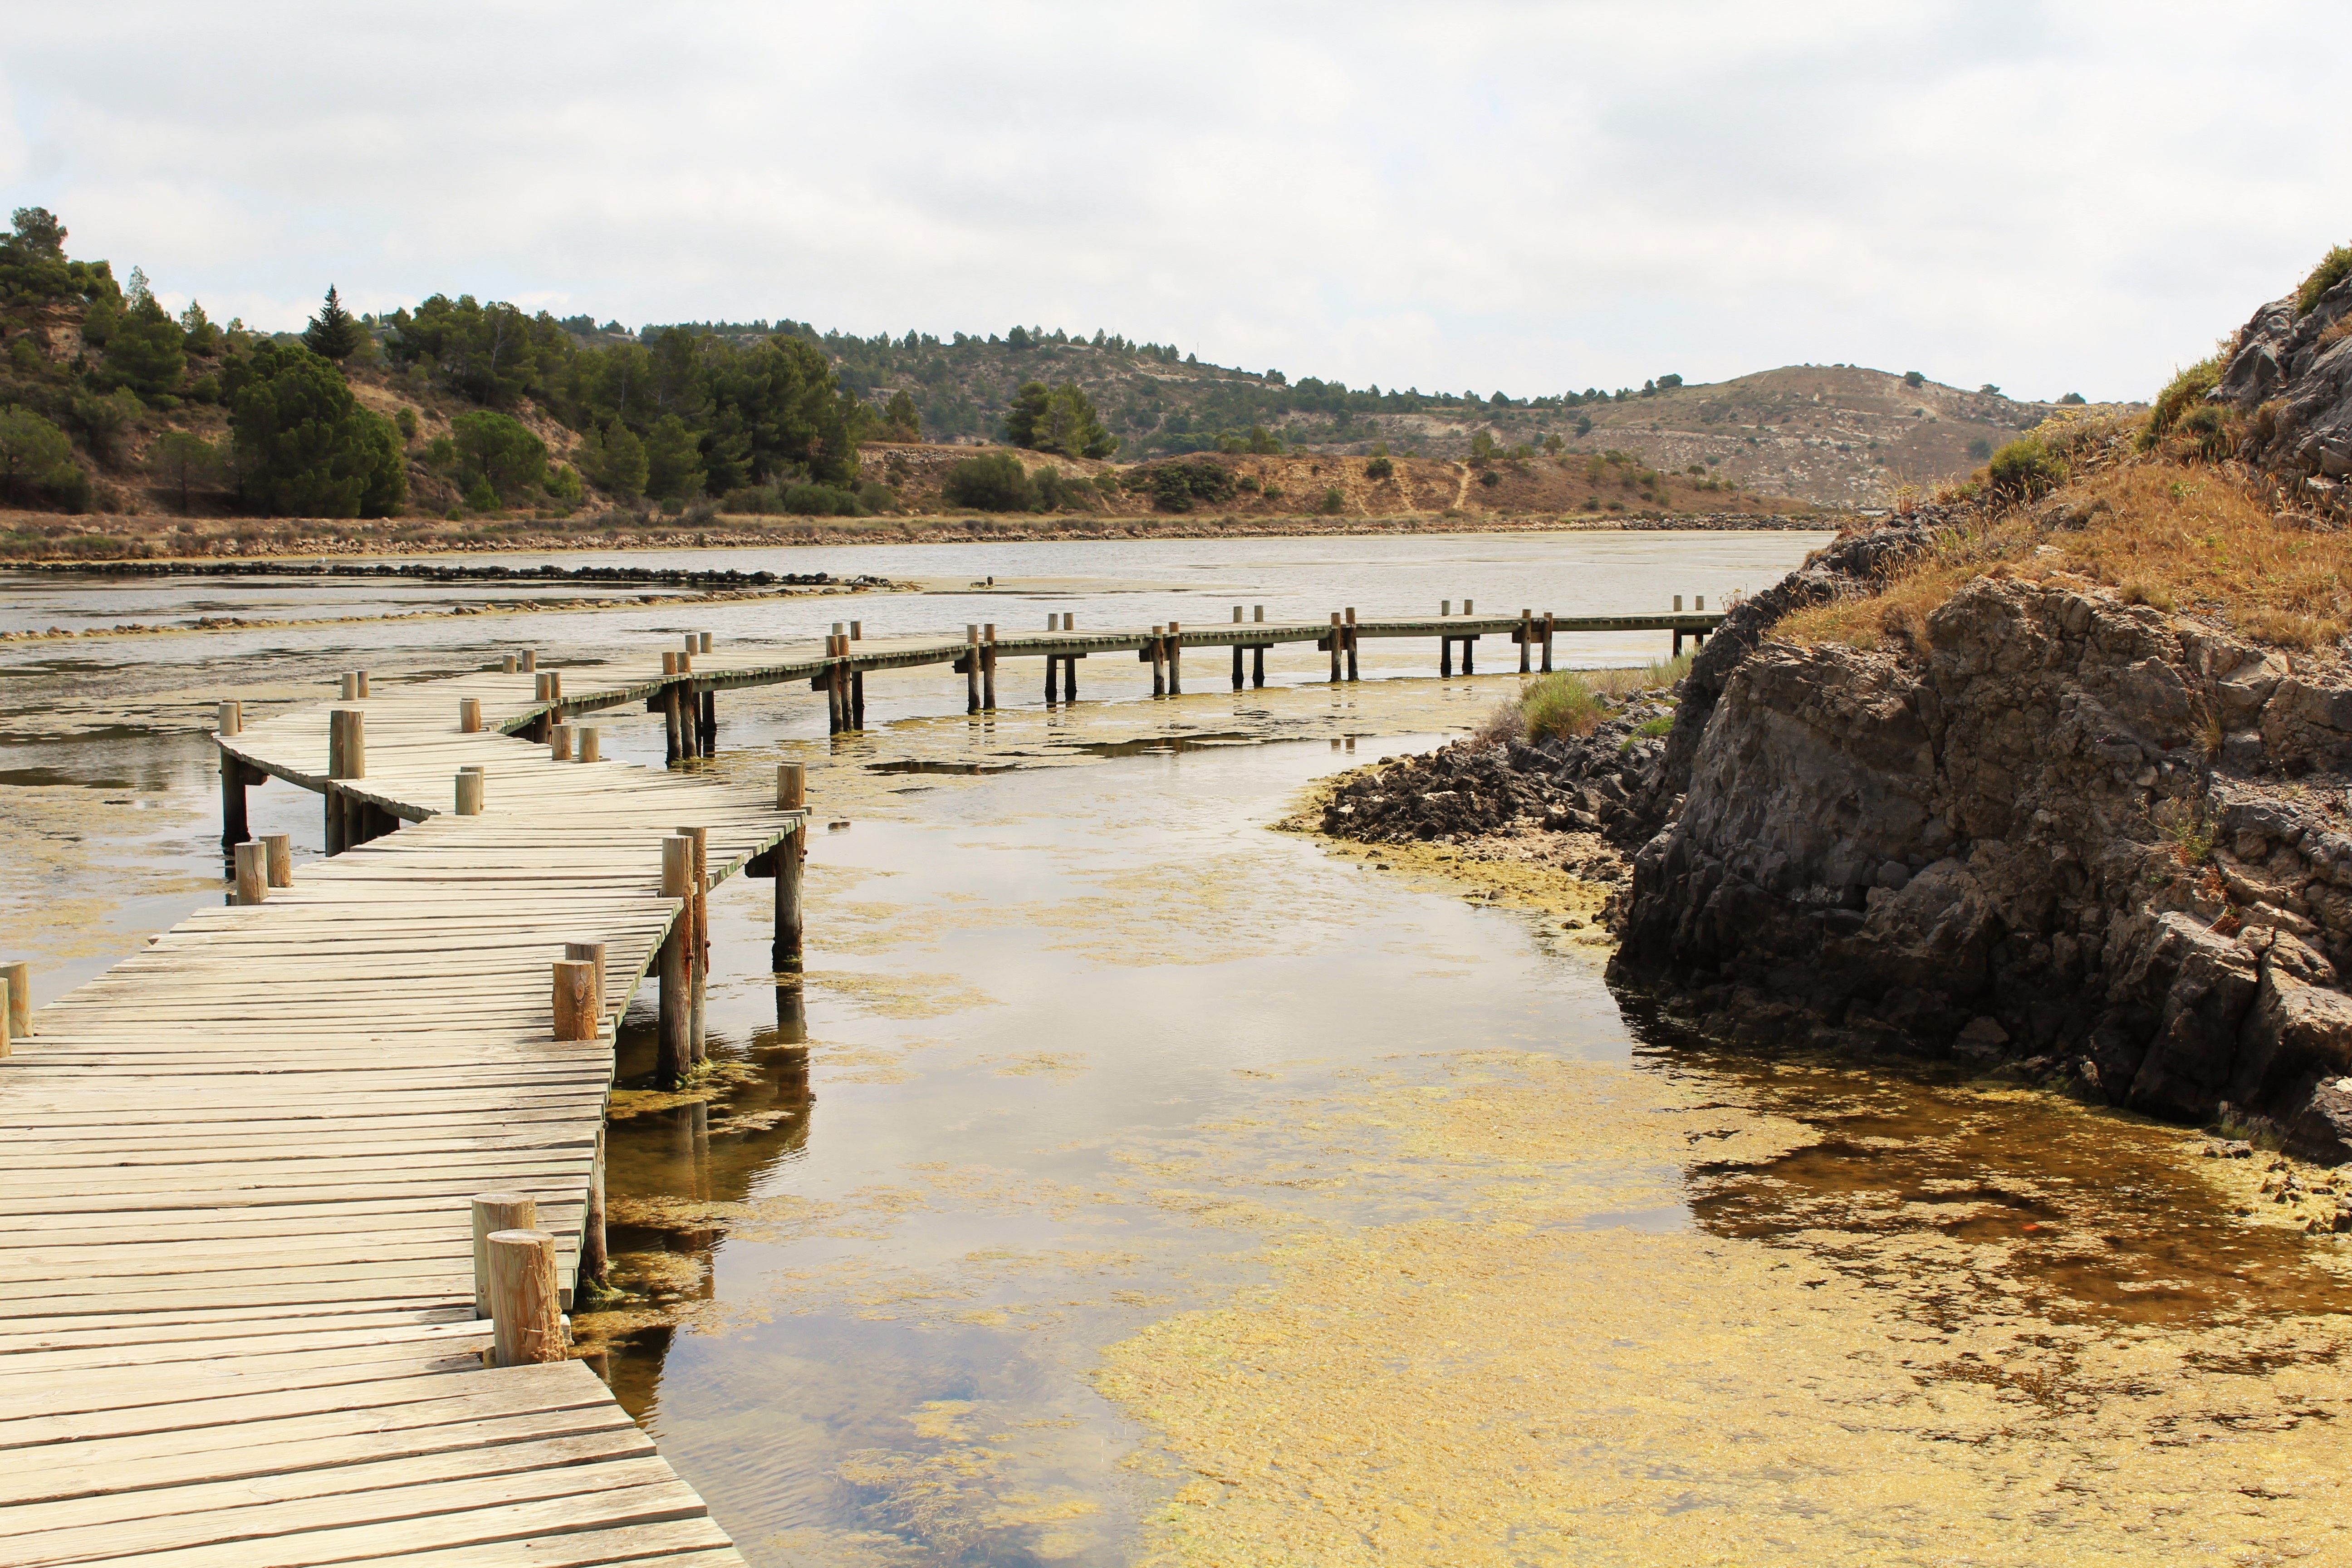
beach, sea, coast, water, path, hiking, bridge, shore, river, france, bay, reservoir, waterway, body of water, passage, stilt, wooden bridge, salins, sea peyriac, atypical